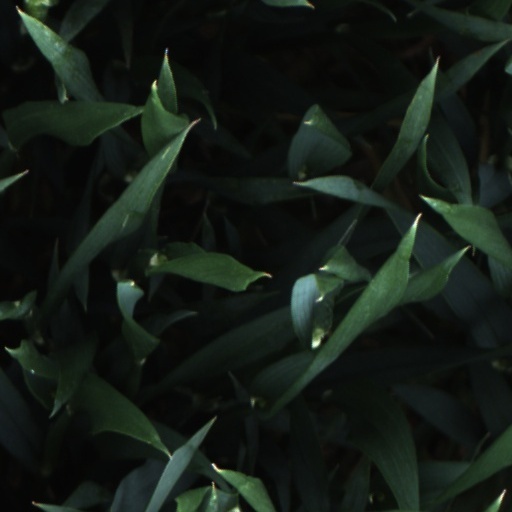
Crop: wheat